Marc Angel

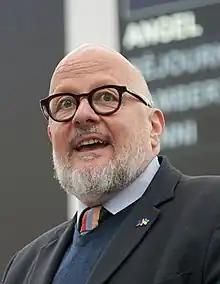
Marc Angel in January 2023

Marc Angel (born 1963) is a Luxembourgish politician of the Luxembourg Socialist Workers' Party (LSAP) who has been serving as vice-president of the European Parliament since 18 January 2023, and a Member of the European Parliament since 10 December 2019. In the European Parliament he is known for being a "Champion of Equality".